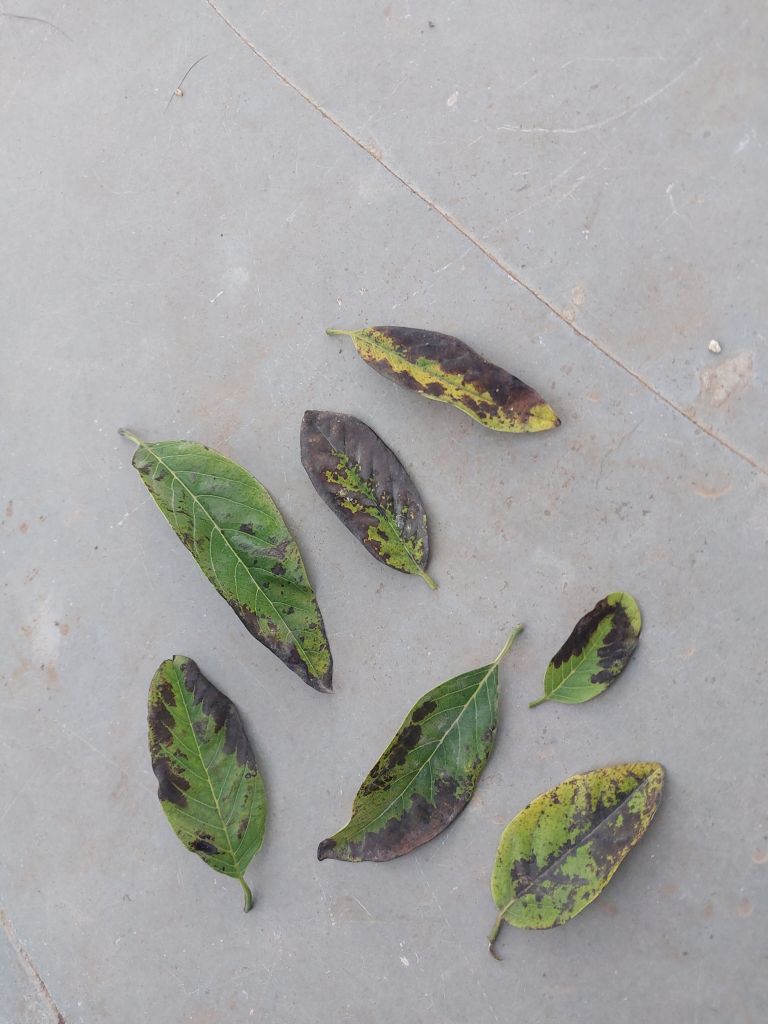
Disease label: Leaf spot on Leaves